Rick DeSaulniers

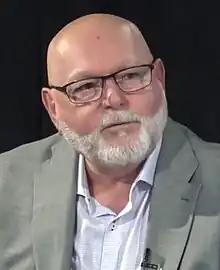

Rick DeSaulniers is a Canadian politician, who served as the leader of the People's Alliance of New Brunswick from 2022 to 2025. In the 2018 election, he was elected as the MLA for the electoral district of Fredericton-York. He lost his seat in the 2020 general election.